Reservation wage

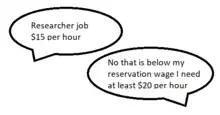
Reservation Wage Example

In labor economics, the reservation wage is the lowest wage rate at which a worker would be willing to accept a particular type of job. This wage is a theoretical representation of the hourly rate at which an individual values their own leisure time. A job offer involving the same type of work and the same working conditions, but at a lower wage rate, would be rejected by the worker. In this case, based on the reservation wage theory, the individual would be better off not working as they value their leisure at a higher rate than the wage they would receive for working.